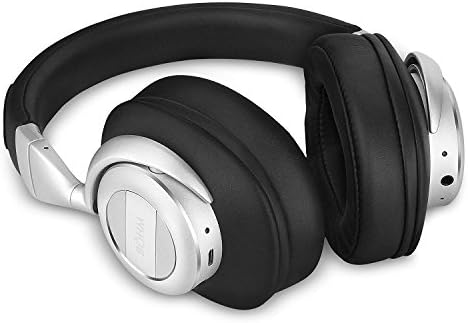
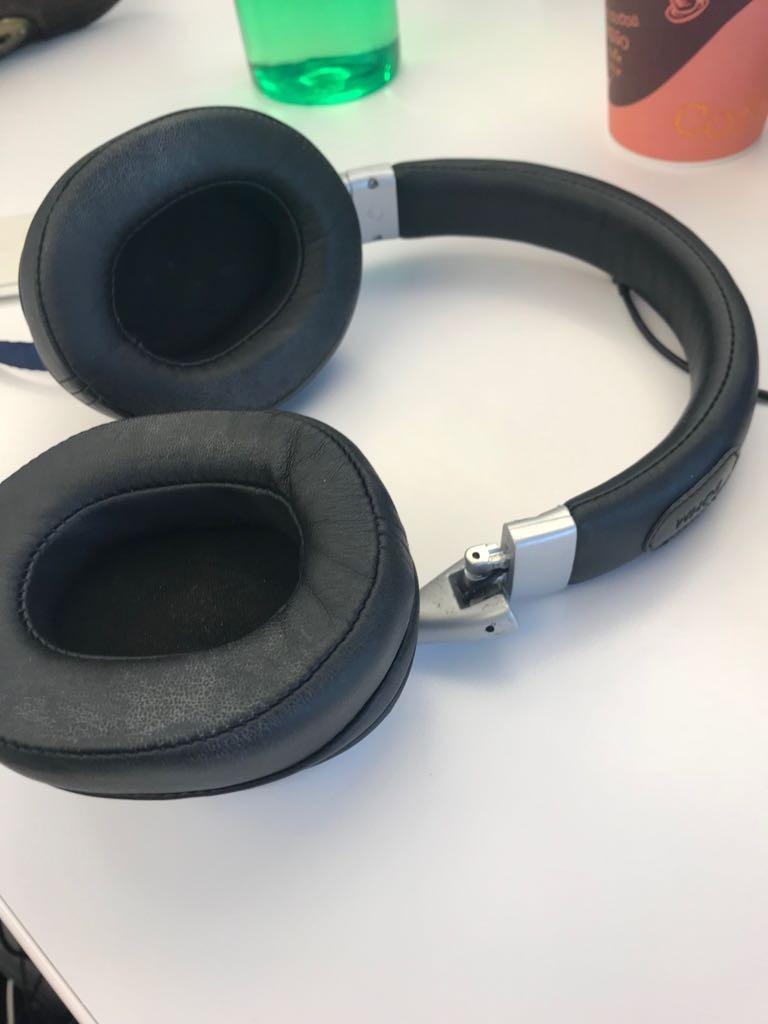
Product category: headphones
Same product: yes